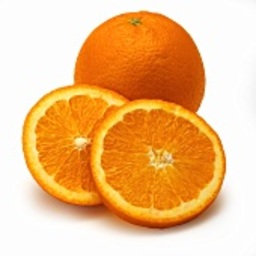
Label: peels